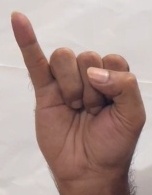
ASL sign: I